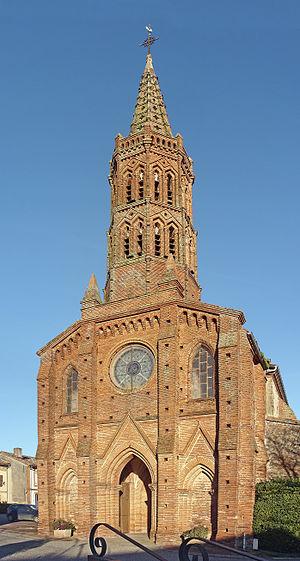
Lavalette est une commune française située dans le département de la Haute-Garonne en région Occitanie.